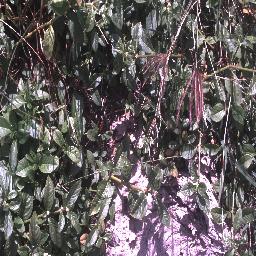
Label: negative